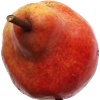
Label: Pear Red 1